History of Syria

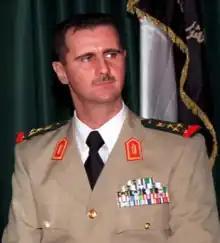
Bashar al-Assad in 2000

The outcome of the war was one of factors behind the March 1949 Syrian coup d'état by Col. Husni al-Za'im, in what has been described as the first military overthrow of the Arab World since the Second World War. The coup was caused due to the disgrace the army faced in the 1948 Arab-Israeli War, and thus, sought to relieve itself of that shame. This was soon followed by another coup by Col. Sami al-Hinnawi. Army officer, which was caused by the alienation of Za'im's allies. Adib Shishakli seized power in the third military coup of 1949, in an attempt to prevent a union with Iraq. A Jabal al-Druze uprising was suppressed after extensive fighting (1953–54). Growing discontent eventually led to another coup, in which Shishakli was overthrown in February 1954. The Arab Socialist Ba'ath Party, founded in 1947, played a part in the overthrow of Shishakli. Veteran nationalist Shukri al-Quwatli was president from 1955 until 1958, but by then his post was largely ceremonial.